Felice Pasquale Baciocchi

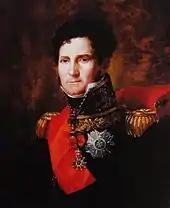
Portrait circa 1805

He was born in Ajaccio into a noble, but poor, French Corsican family. He was second lieutenant in the French army in 1778, lieutenant in 1788, then captain in 1794. Around 5 May 1797, he married Elisa Maria Bonaparte, Napoleon's younger sister, in Marseille.